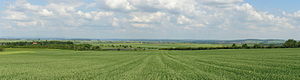
Wetterau
Wetterau, Udsigt mod vest
Wetterau er et frugtbart landskab i Hessen i Tyskland. Området ligger mellem Frankfurt am Main, Taunus og Vogelsberg. Landskabet er opkaldt efter floden Wetter. Wetterau har givet navn til landkredsen Wetteraukreis.